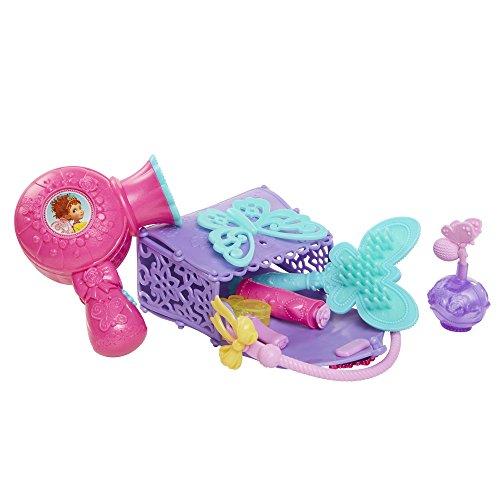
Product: Fancy Nancy 77418 Fantastique Doll-Sized Vanity (6 Piece), Multicolor
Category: Toys & Games | Dolls & Accessories | Playsets
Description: Works well with My friend Fancy Nancy doll and other 18” dolls.
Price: $13.13
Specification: ProductDimensions:11x3.5x9inches|ItemWeight:13.6ounces|ShippingWeight:13.6ounces(Viewshippingratesandpolicies)|ASIN:B079JC2N41|Itemmodelnumber:77418|Manufacturerrecommendedage:3-7months